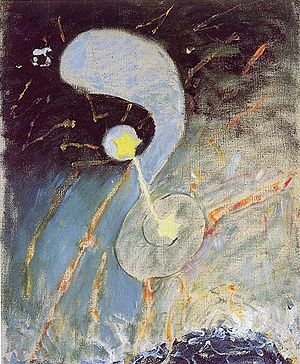
Hilma af Klint / Galleri
Hilma af Klint var en svensk kunstner, antroposof og pioner indenfor abstrakt maleri. Hun indgik i gruppen De fem og hendes systematiske malerier er visuelle repræsentationer af komplekse filosofiske idéer.